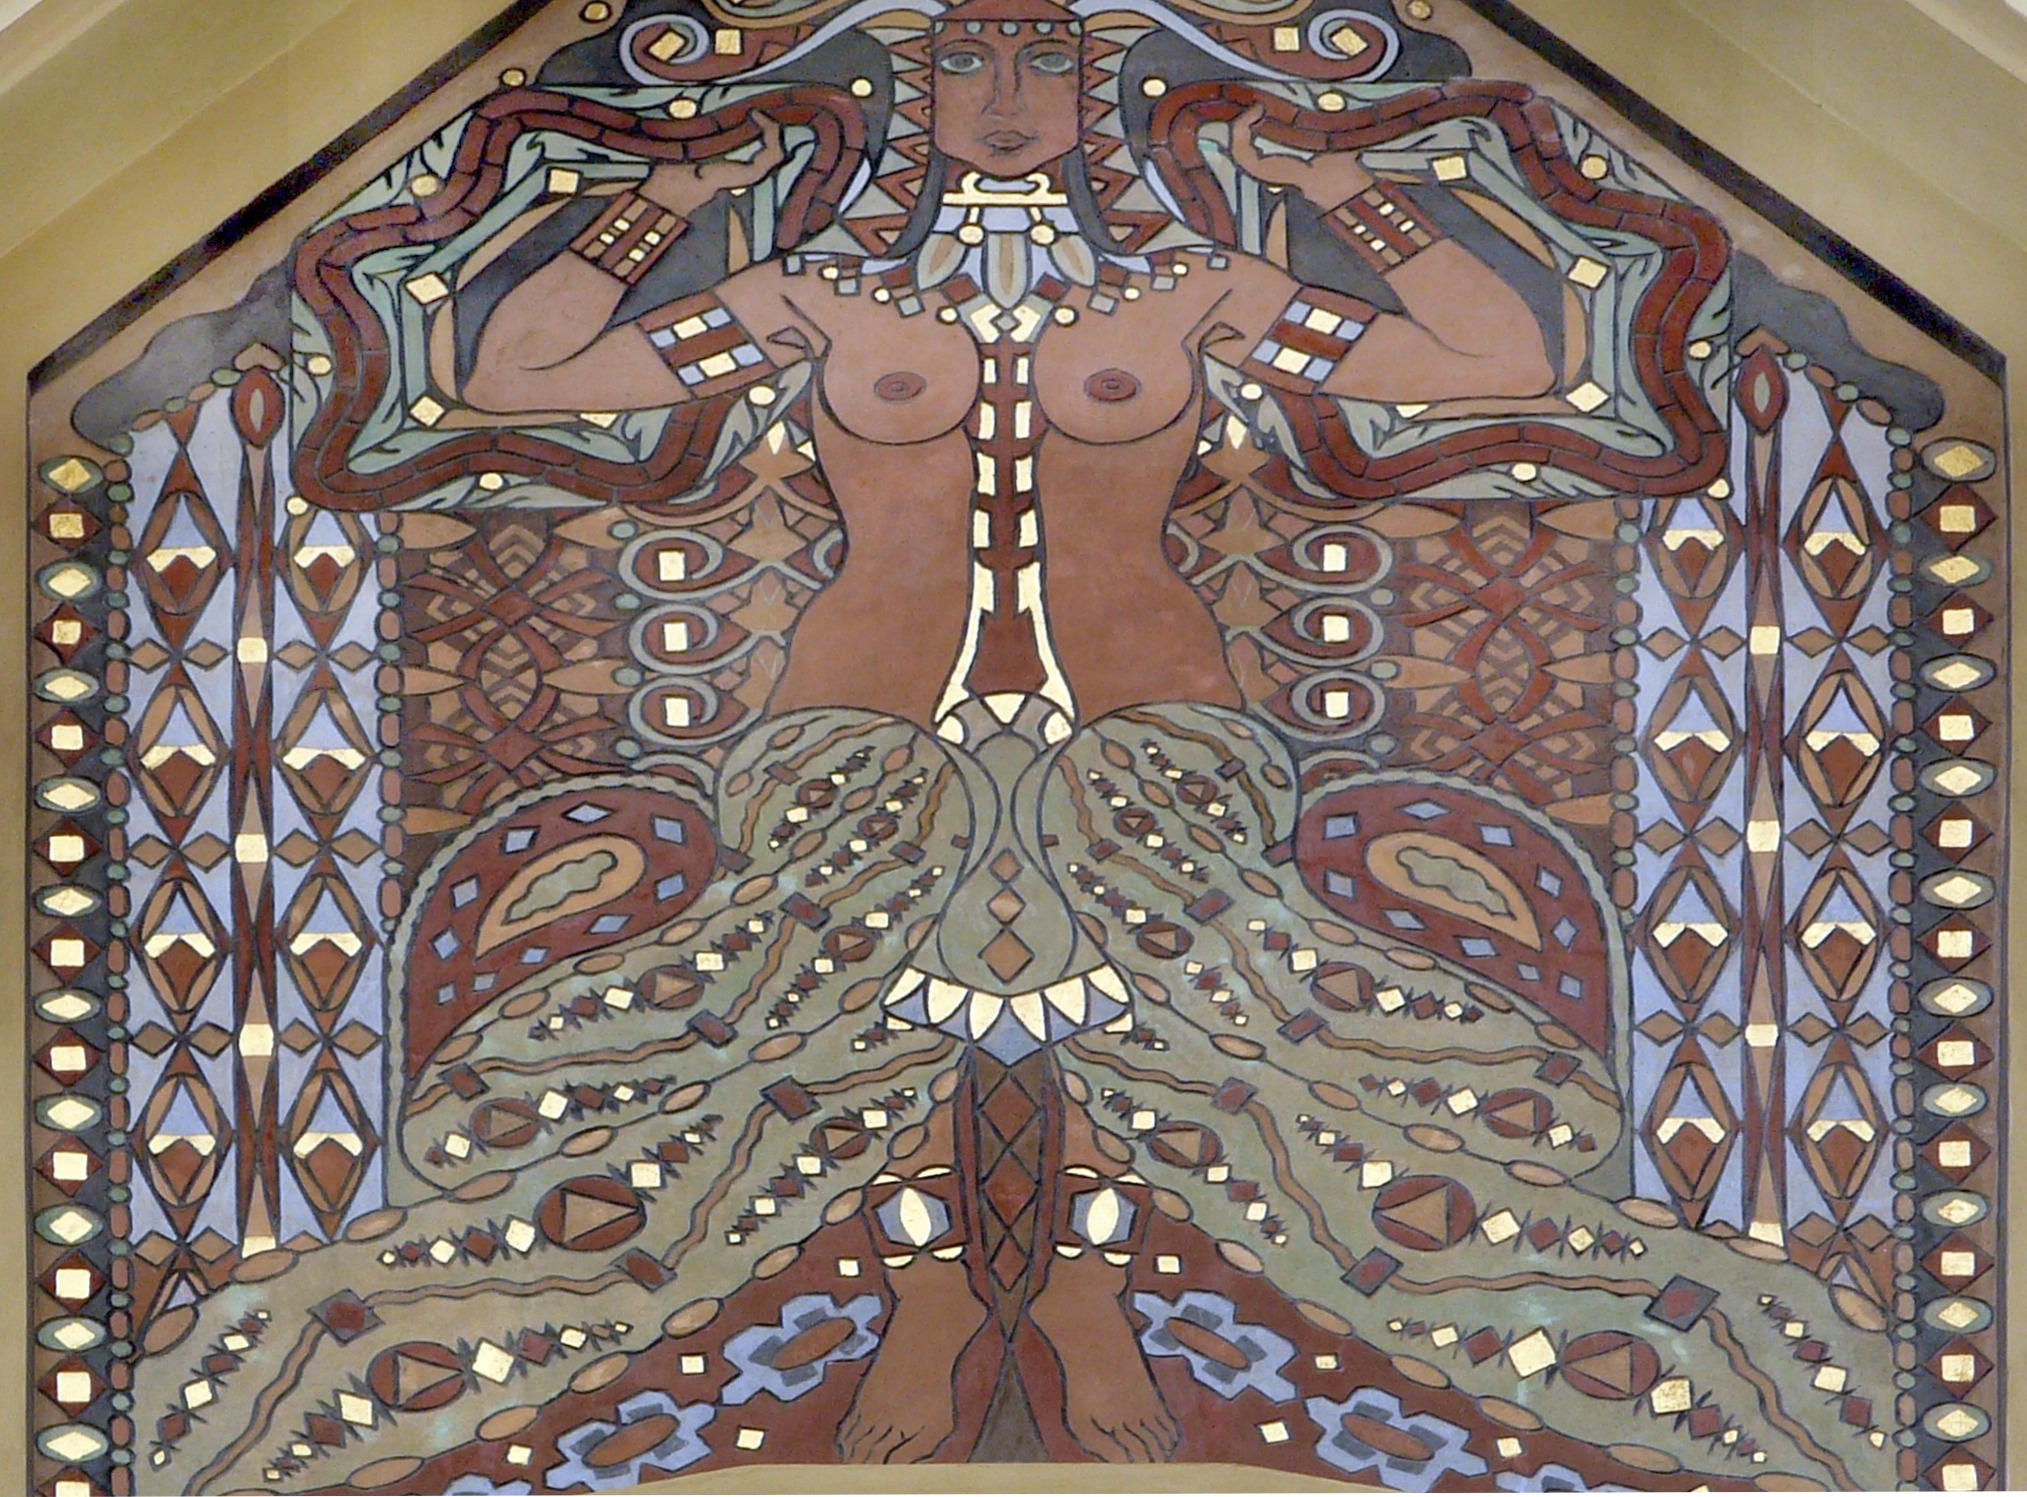
architecture, pattern, prague, art, decorative, symmetry, art nouveau, stucco, visual arts